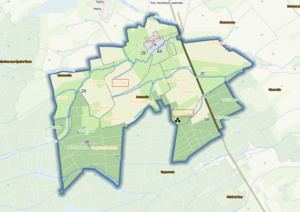
(Fig1) - Ansauville - (ban communal)
Ansauville est une commune française située dans le département de Meurthe-et-Moselle en région Grand Est.